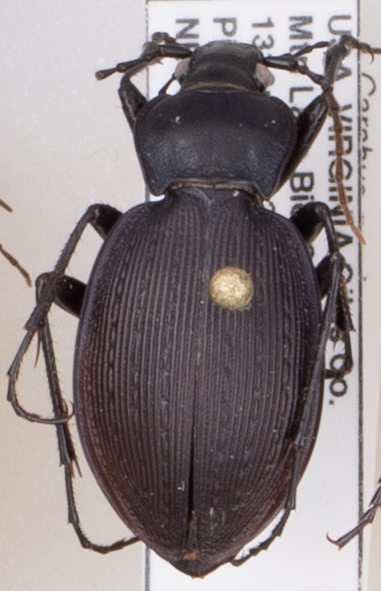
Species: Carabus goryi
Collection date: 2018-06-05
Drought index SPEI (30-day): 0.552
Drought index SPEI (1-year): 0.47
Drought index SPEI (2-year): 0.63